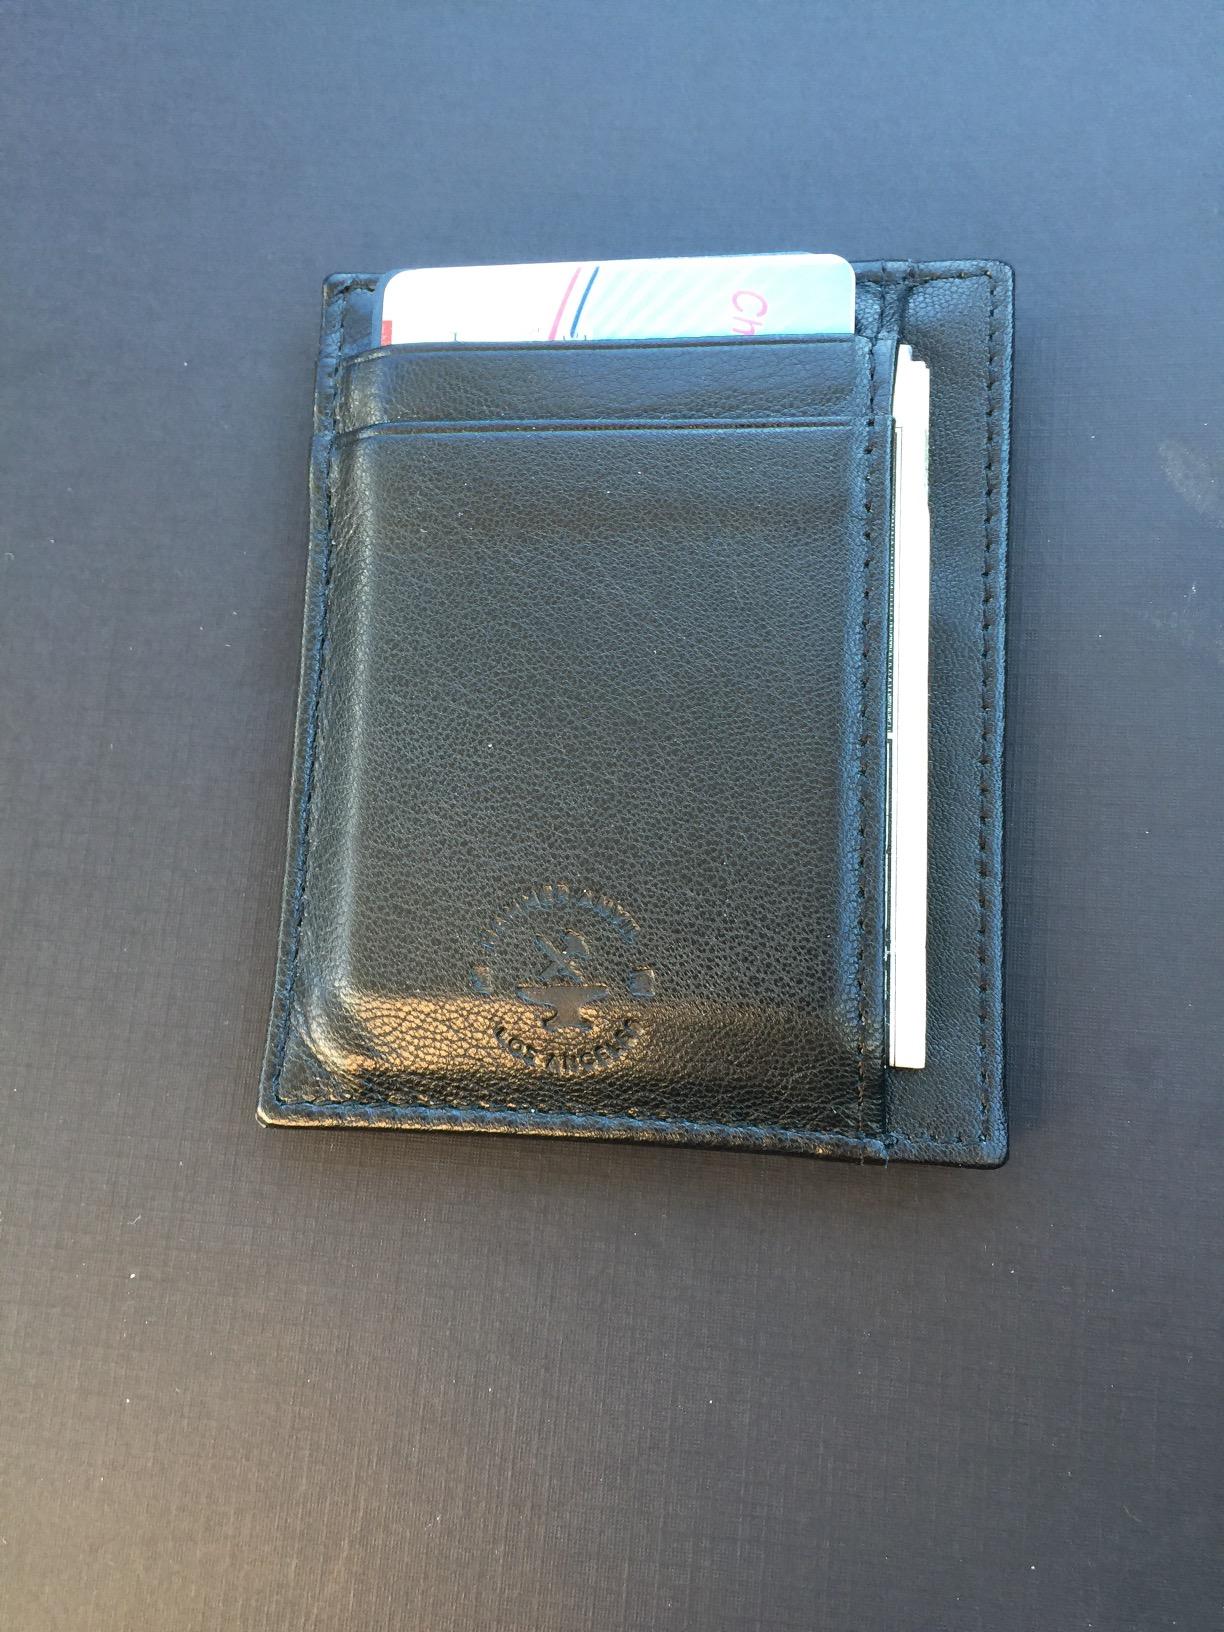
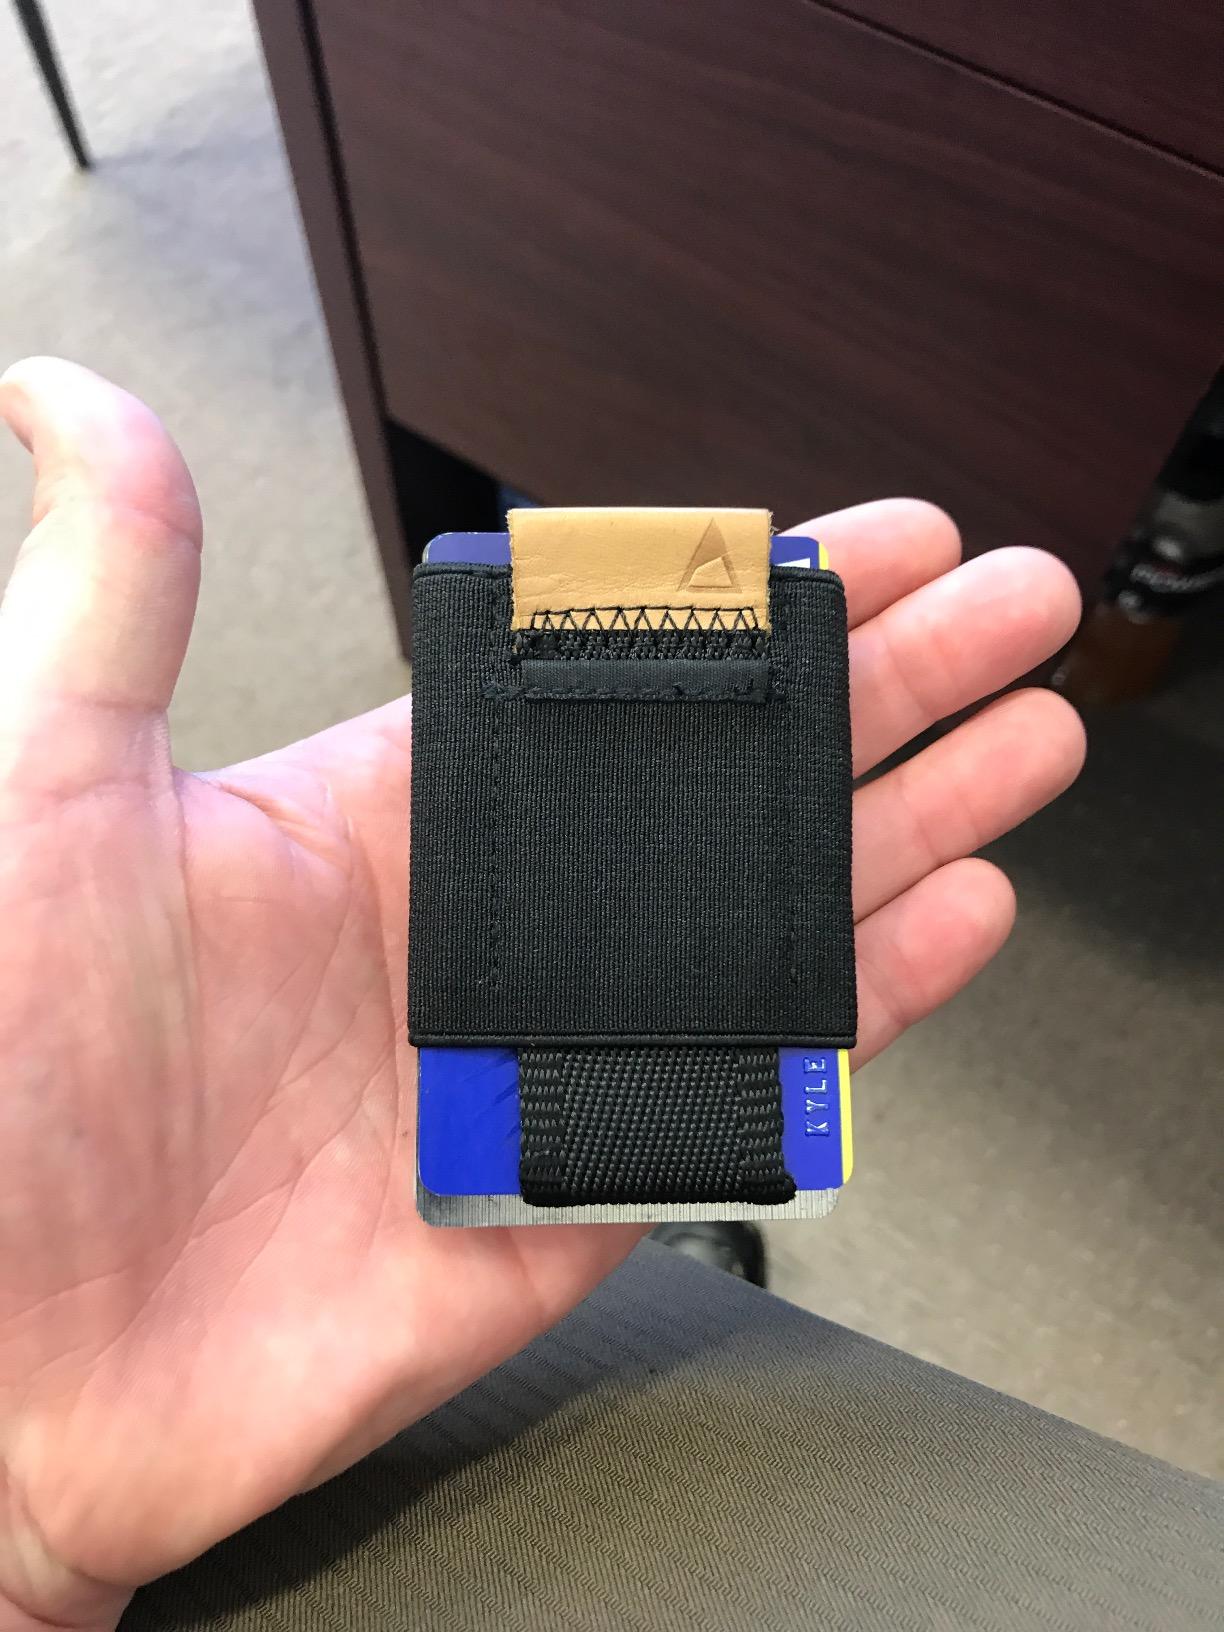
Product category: accessories_wallet
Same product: no